Julius Chambers

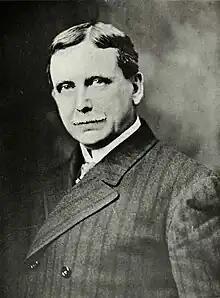
Julius Chambers

Julius Chambers, F.R.G.S., (November 21, 1850 – February 12, 1920) was an American author, editor, journalist, travel writer, and activist against psychiatric abuse.